Perak

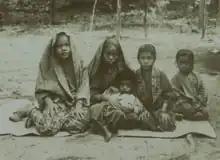
Perak Malay girls in traditional dress, Kuala Kangsar, image pre-1921

Internal conflicts ensued in Perak. In 1873, the ruler of one of Perak's two local Malay factions, Raja Abdullah Muhammad Shah II, wrote to the Governor of the Straits Settlements, Andrew Clarke, requesting British assistance. This resulted in the Treaty of Pangkor, signed on Pangkor Island on 20 January 1874, under which the British recognised Abdullah as the legitimate Sultan of Perak. In return, the treaty provided for direct British intervention through the appointment of a Resident who would advise the sultan on all matters except religion and customs, and oversee revenue collection and general administration, including maintenance of peace and order. Britain's first priority in the region was preventing the internecine warfare among the Chinese at Larut which had been disrupting trade, and in bringing about an end to the piracy plaguing the region.